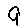
Label: 9